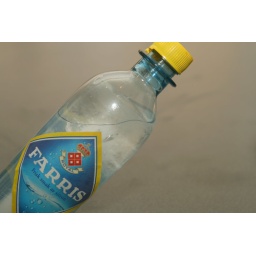
During a ski trip in Oslo, my water bottle froze to ice. It was -18 degr Celsius (-0.39 F).